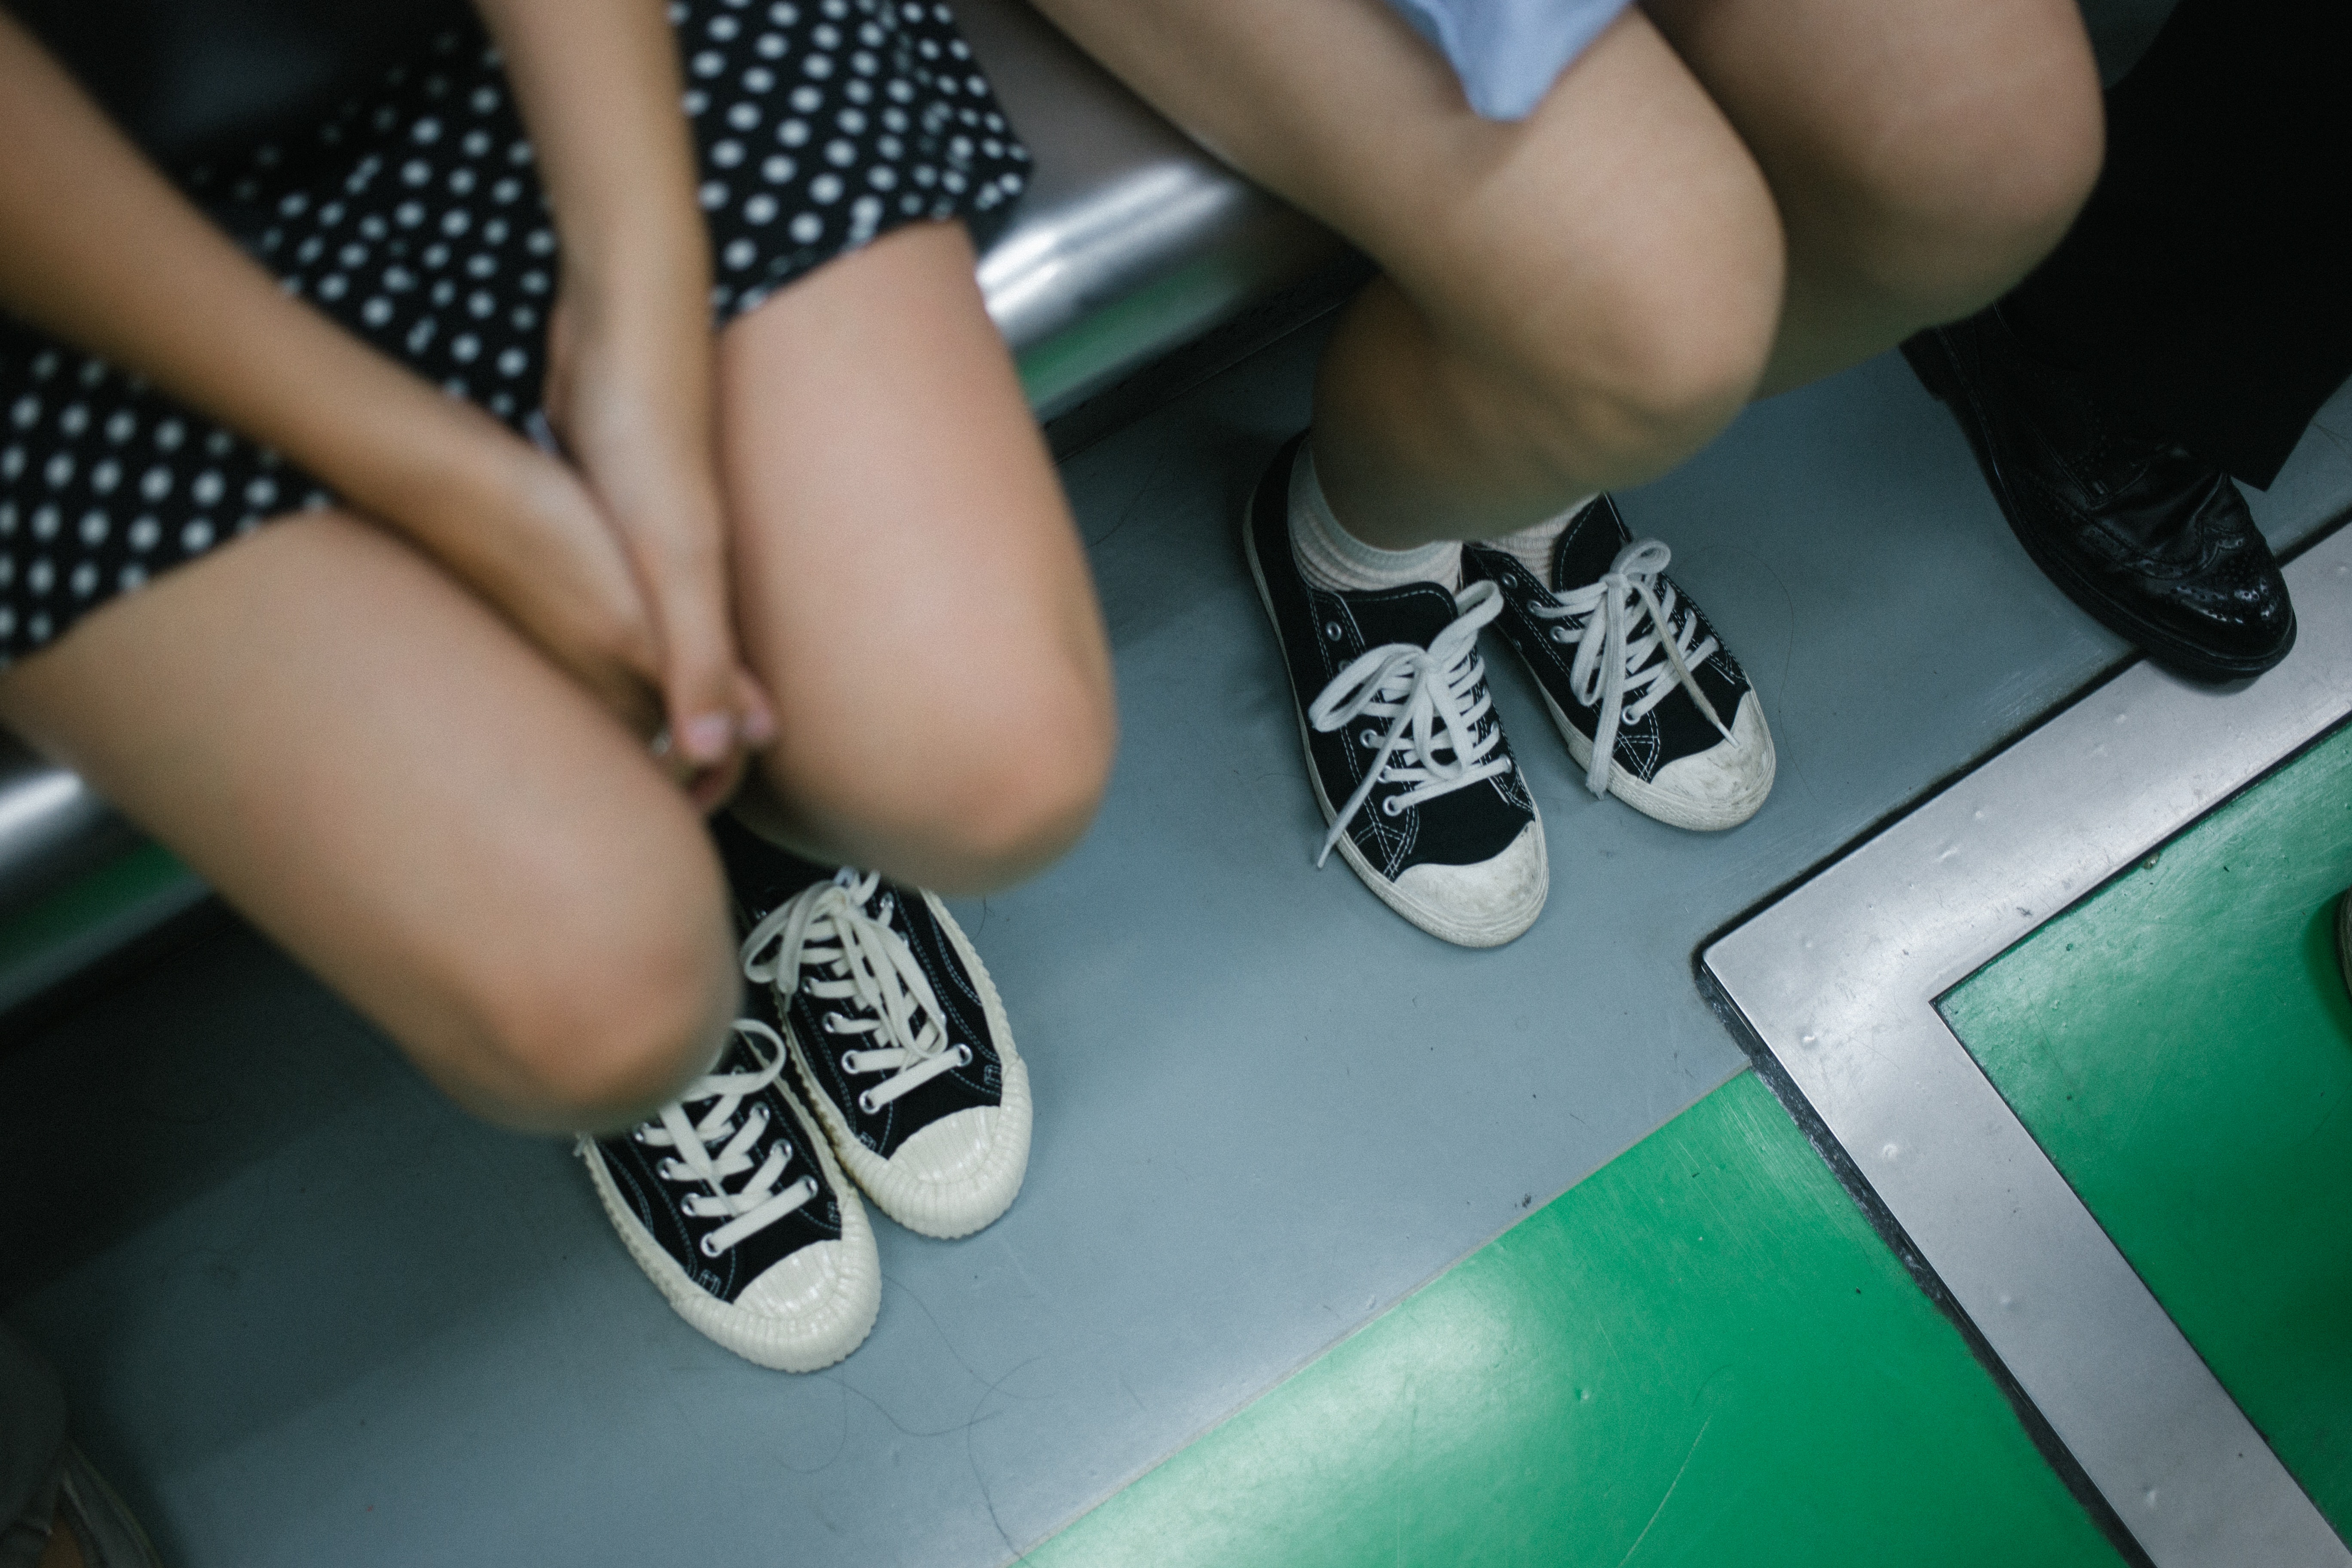
black, human leg, footwear, green, nail, leg, shoe, cool, skate shoe, finger, hand, joint, ankle, games, foot, thigh, recreation, athletic shoe